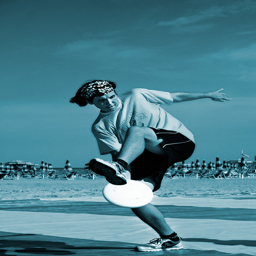
A man holding a frisbee while standing on a beach.
A man passing a frisbee underneath his leg
A person passing a frisbee between their legs.
A man throws a Frisbee under his leg.
a close up of a person playing with a frisbee